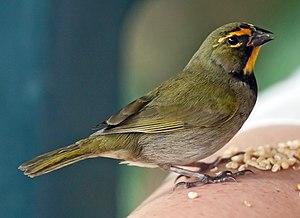
Le Cici grand-chanteur, appelé Sporophile grand-chanteur, est une espèce de passereaux appartenant à la famille des Thraupidae.